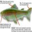
Label: trout